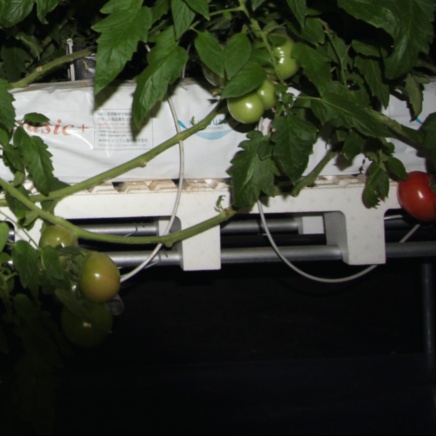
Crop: tomato